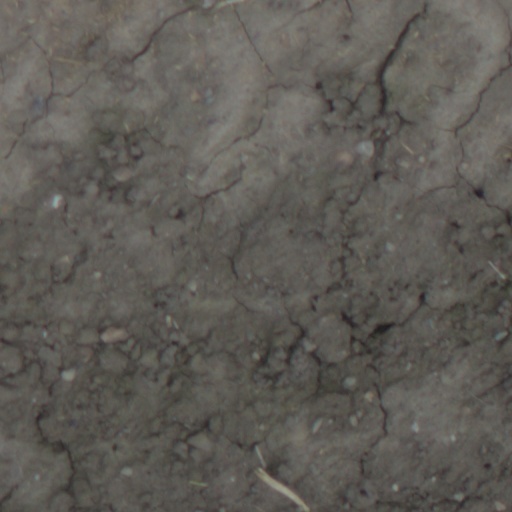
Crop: wheat